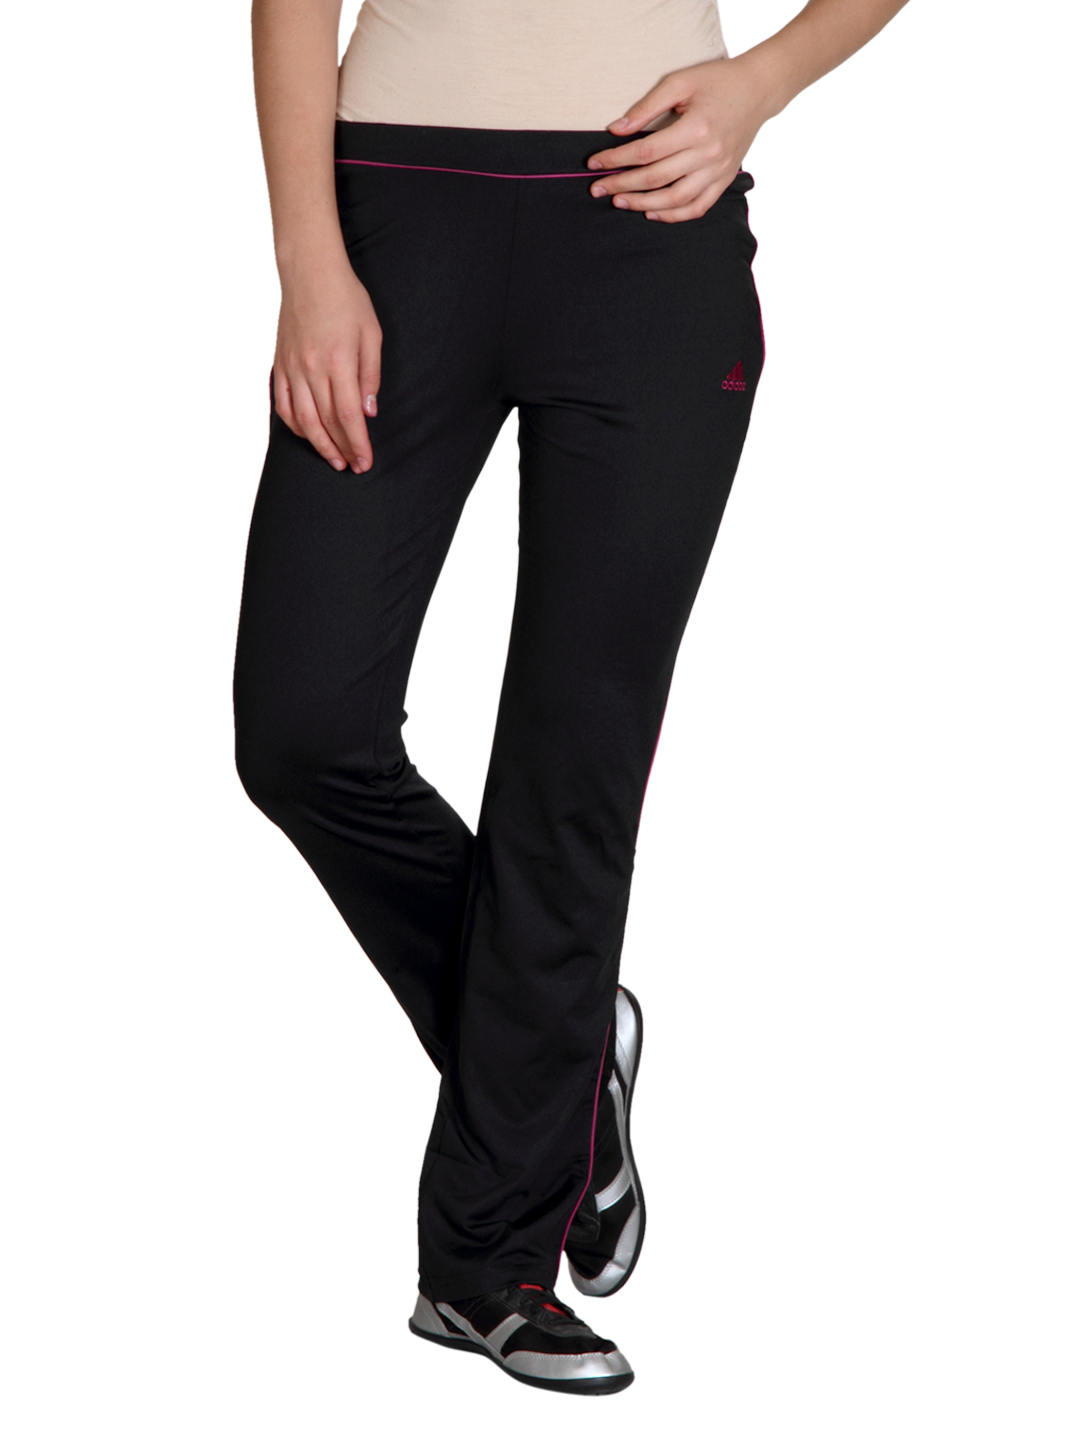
ADIDAS Women Black Track Pant
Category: Apparel / Bottomwear / Track Pants
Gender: Women
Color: Black
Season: Summer 2012
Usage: Casual